Question: Please indicate a possible affordance area of baseball bat that can be used for holding
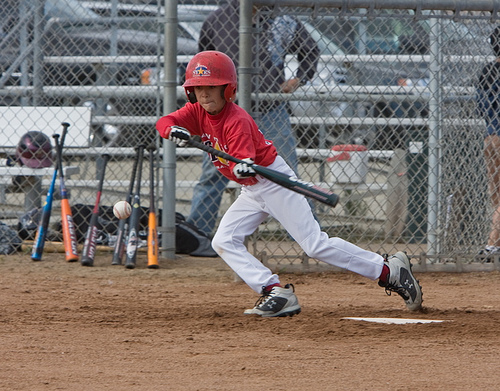
Answer: [163.5, 121.5, 195.5, 151.5]